Mylène Demongeot

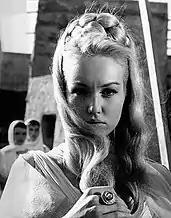

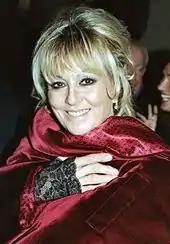
Mylène Demongeot at the César Award ceremony in 2005

In the United Kingdom she appeared in several comedies, including "It's A Wonderful World" (1956) and "Upstairs and Downstairs" (1959). Several of her films were made for the Rank Organisation.